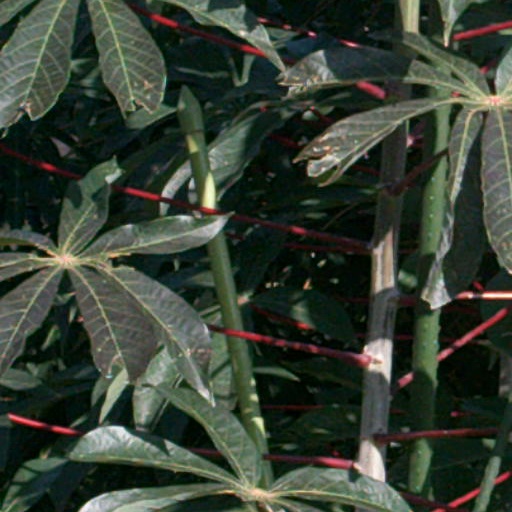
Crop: cassava